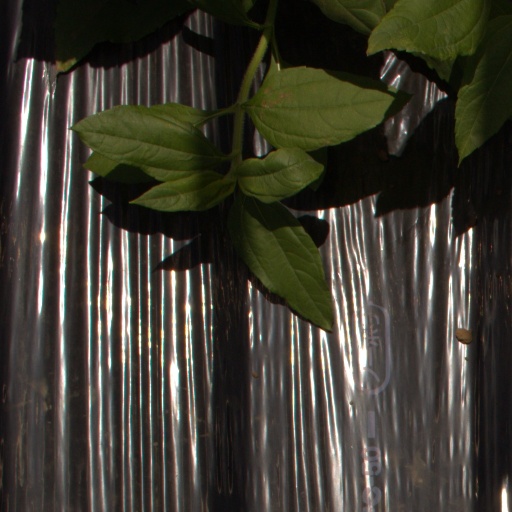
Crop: Jerusalem artichoke